History of Speyer

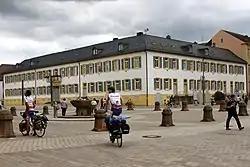
Episcopal residence

Around the middle of the century there was a marked change in the economy of Speyer. In 1833, around half of the population still lived off the land. By 1861, this share had declined to 30% and in 1895 only 8.6% remained. A cooperative credit union for the promotion of commerce and trade was founded in 1864 from which emerged the Volksbank that still exists today.